Yisrael Amir

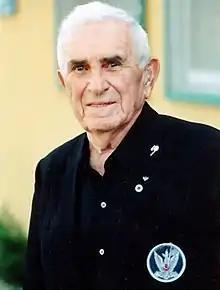
Amir in 1997

Yisrael Amir was the first commander of the Israeli Air Force.